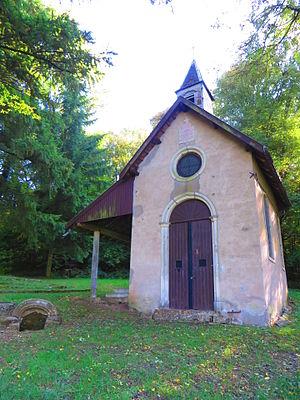
Chambrey la chapelle Saint-Roch
Chambrey est une commune française située dans le département de la Moselle, en région Grand Est.